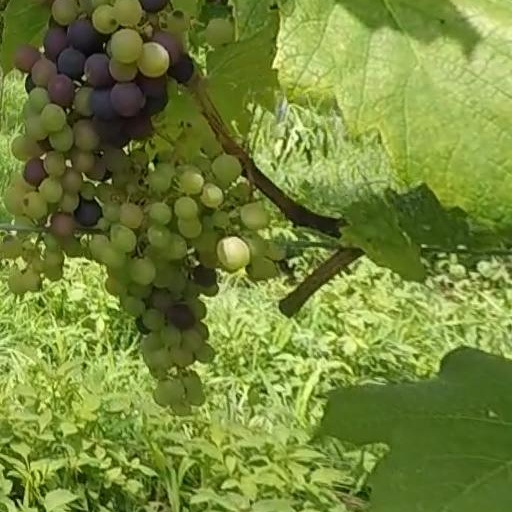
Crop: grape